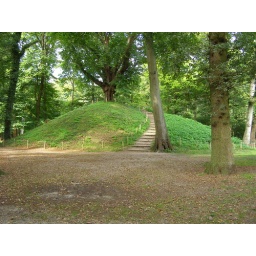
an artificial hill or mount near the house of Nijenburg. An old lime tree marks the 'summit'.